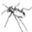
Label: beetle